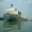
Label: ship